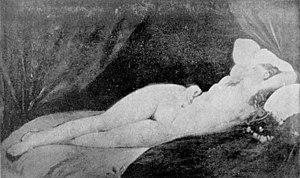
Ingres, étude pour la dormeuse de Naples, photo ancienne publiée par Henry Lapauze en 1911
La Dormeuse de Naples est un tableau peint par Jean-Auguste-Dominique Ingres en 1809 et ayant appartenu au roi de Naples Joachim Murat. Conçu en 1807, alors qu'Ingres est pensionnaire de l'Académie de France, il est destiné à faire partie des envois réglementaires de Rome. Réalisé quelques années avant La Grande Odalisque, commandée en 1814 par la reine Caroline Murat, il forme son pendant, les deux tableaux ayant les mêmes dimensions. La Dormeuse de Naples a disparu en 1815 après le pillage du palais du roi de Naples et n'est connu que par des études préparatoires, un dessin fait de mémoire par Ingres et une photo ancienne d'une étude peinte, donnant une idée de l'œuvre d'origine. Le mystère de sa disparition a alimenté plusieurs hypothèses pour tenter de le localiser, et a inspiré en 2004 le roman La Dormeuse de Naples à Adrien Goetz. La posture du nu a été reprise par Ingres pour deux œuvres ultérieures, L'Odalisque à l'esclave de 1839, et Jupiter et Antiope de 1851.